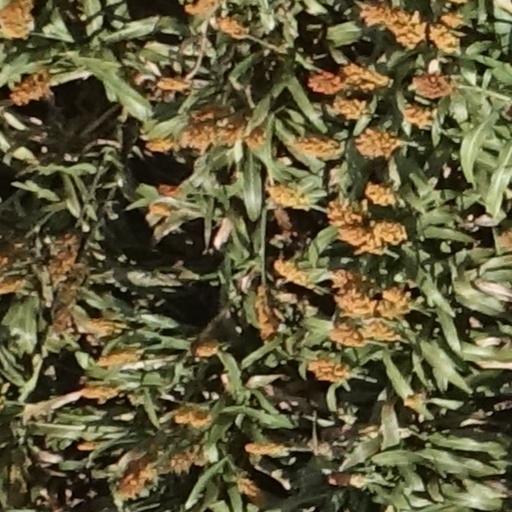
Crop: sorghum